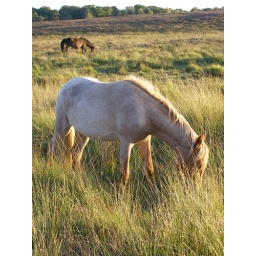
Golden evening sunlight. Look closely and there's a bird perching on the back of the pony in the background.